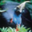
Label: bird